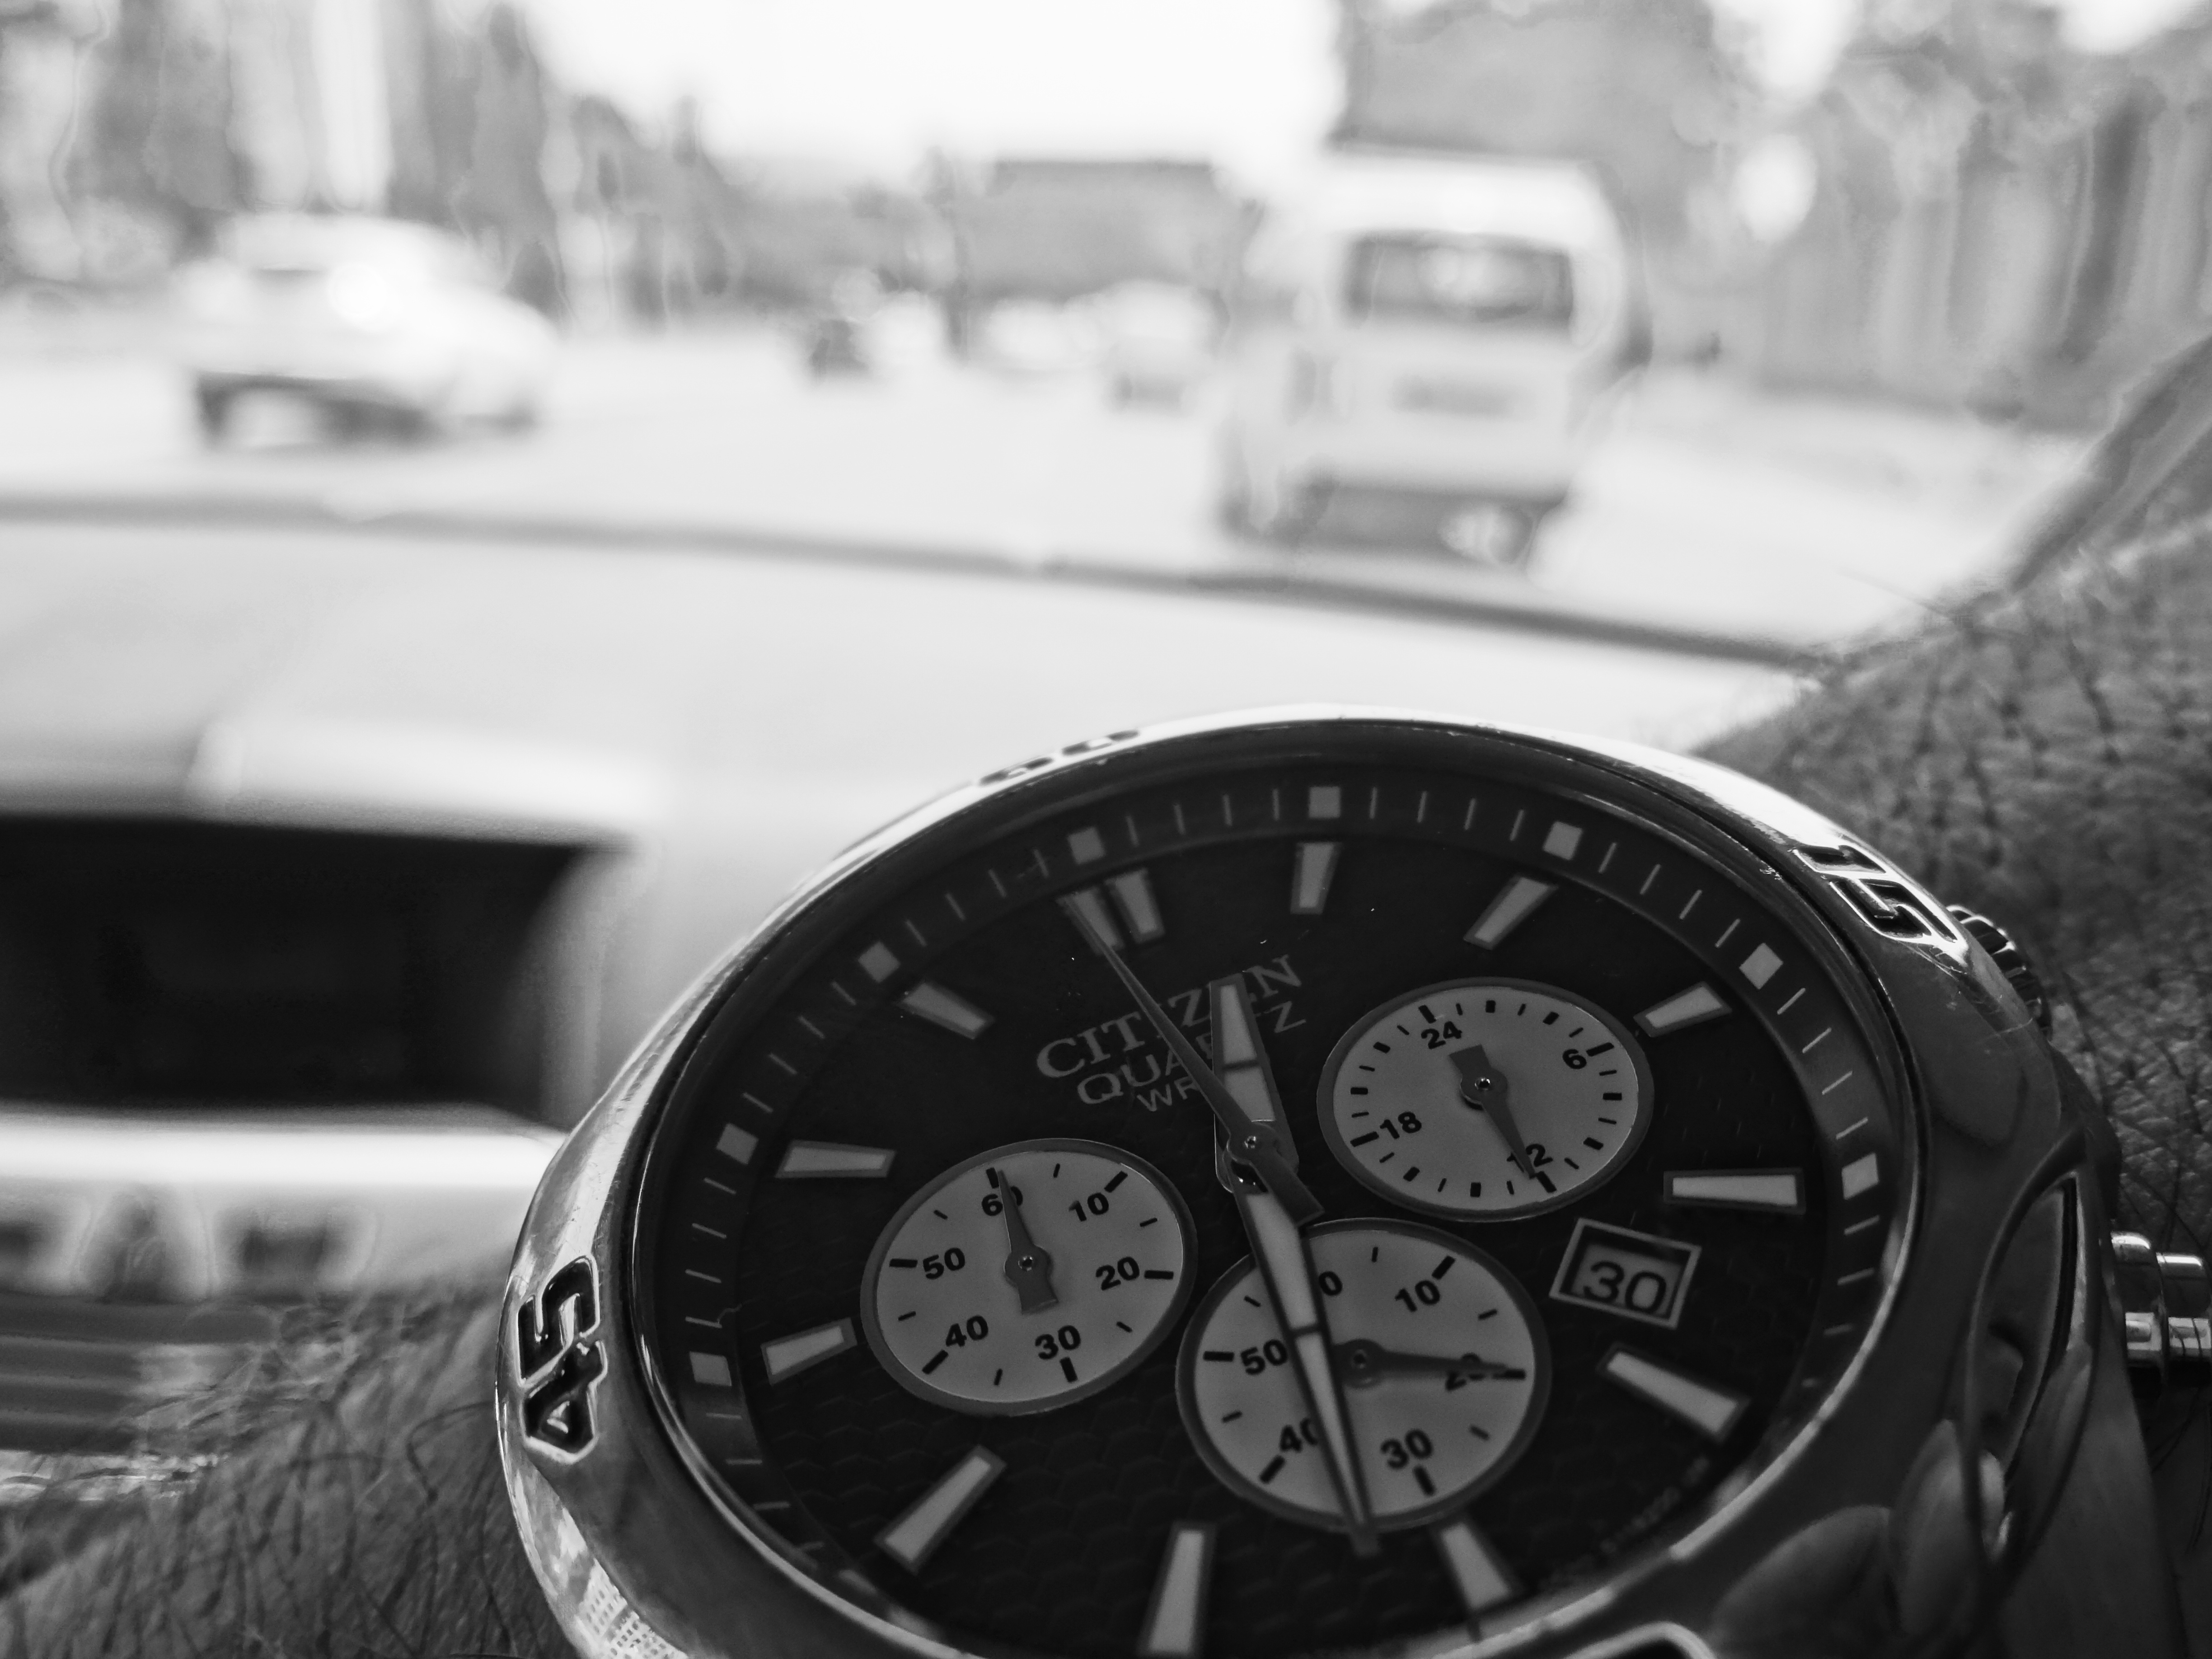
watch, hand, black and white, car, wheel, clock, time, vehicle, black, monochrome, picture, black and white photo, city car, monochrome photography, automobile make, luxury vehicle